William George Horner

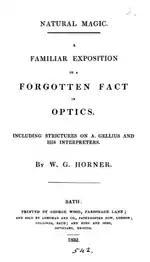
Frontpage of Horner's 1832 pamphlet on optics

A complete edition of Horner's works was promised by Thomas Stephens Davies, but never appeared.